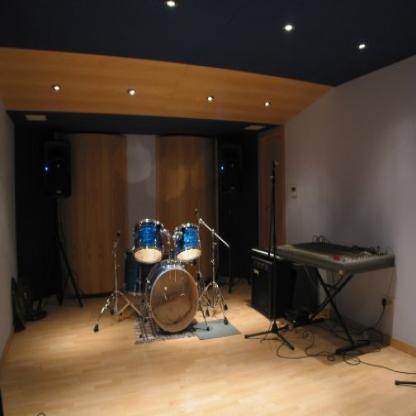
Scene: Indoor